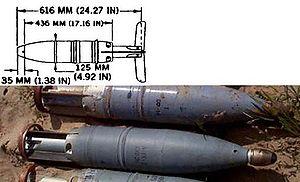
Un obus est un projectile creux, de forme cylindrique terminé par un cône, rempli de matière explosive. C'est une munition tirée par un canon. La partie supérieure d'un obus se nomme la cloche.